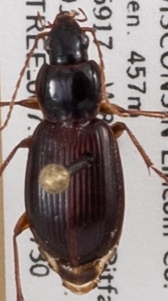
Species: Synuchus impunctatus
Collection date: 2019-07-30
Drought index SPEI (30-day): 0.616
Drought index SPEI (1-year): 1.642
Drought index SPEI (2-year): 1.25